1914–1915 Muslim revolts in Albania

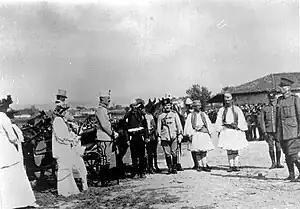
Wilhelm, Prince of Albania, Isa Boletini and officers of the International Gendarmerie: Duncan Heaton-Armstrong and Colonel Thomson near Durrës in June 1914

Prince Wilhelm's arrival in Albania had caused immediate anger and unrest among the Muslims of central Albania, who were influenced by Ottoman propaganda which portrayed the new regime as a tool of the Christian powers and the large landowners that owned half of the arable land. By early May 1914, the discontent had evolved into a general revolt led by Haxhi Qamili, Arif Hiqmeti, Musa Qazimi and Mustafa Ndroqi. The aim of the rebels was to restore Ottoman rule over Albania, and they violently rejected Albanian nationalism and secularism. The preferred method of organization of the rebels was the formation of local councils for directing and expanding the rebellion.